Penal labour

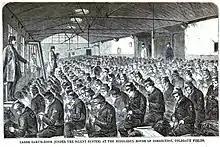
Prisoners picking oakum at Coldbath Fields Prison in London, circa 1864

Penal servitude was abolished for England and Wales by section 1(1) of the Criminal Justice Act 1948. Every enactment conferring power on a court to pass a sentence of penal servitude in any case must be construed as conferring power to pass a sentence of imprisonment for a term not exceeding the maximum term of penal servitude for which a sentence could have been passed in that case immediately before the commencement of that Act.